Indian maritime history

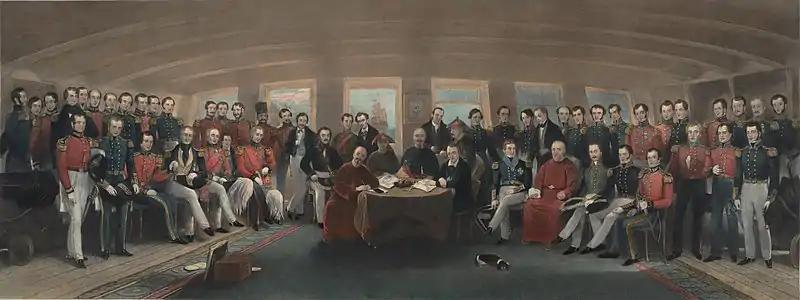
The Treaty of Nanking was signed in 1842 on board , made by shipbuilders at the Bombay Dockyard.

Srivijaya empire, an Indianised Hindu-Buddhist empire founded at Palembang in 682 CE as indicated in Tang records, rose to dominate the trade in the region around the straits and the South China Sea emporium by controlling the trade in luxury aromatics and Buddhist artifacts from West Asia to a thriving Tang market. Chinese records also indicate that the early Chinese Buddhist pilgrims to South Asia booked passage with the Austronesian ships that traded in Chinese ports. Books written by Chinese monks like Wan Chen and Hui-Lin contain detailed accounts of the large trading vessels from Southeast Asia dating back to at least the 3rd century CE.